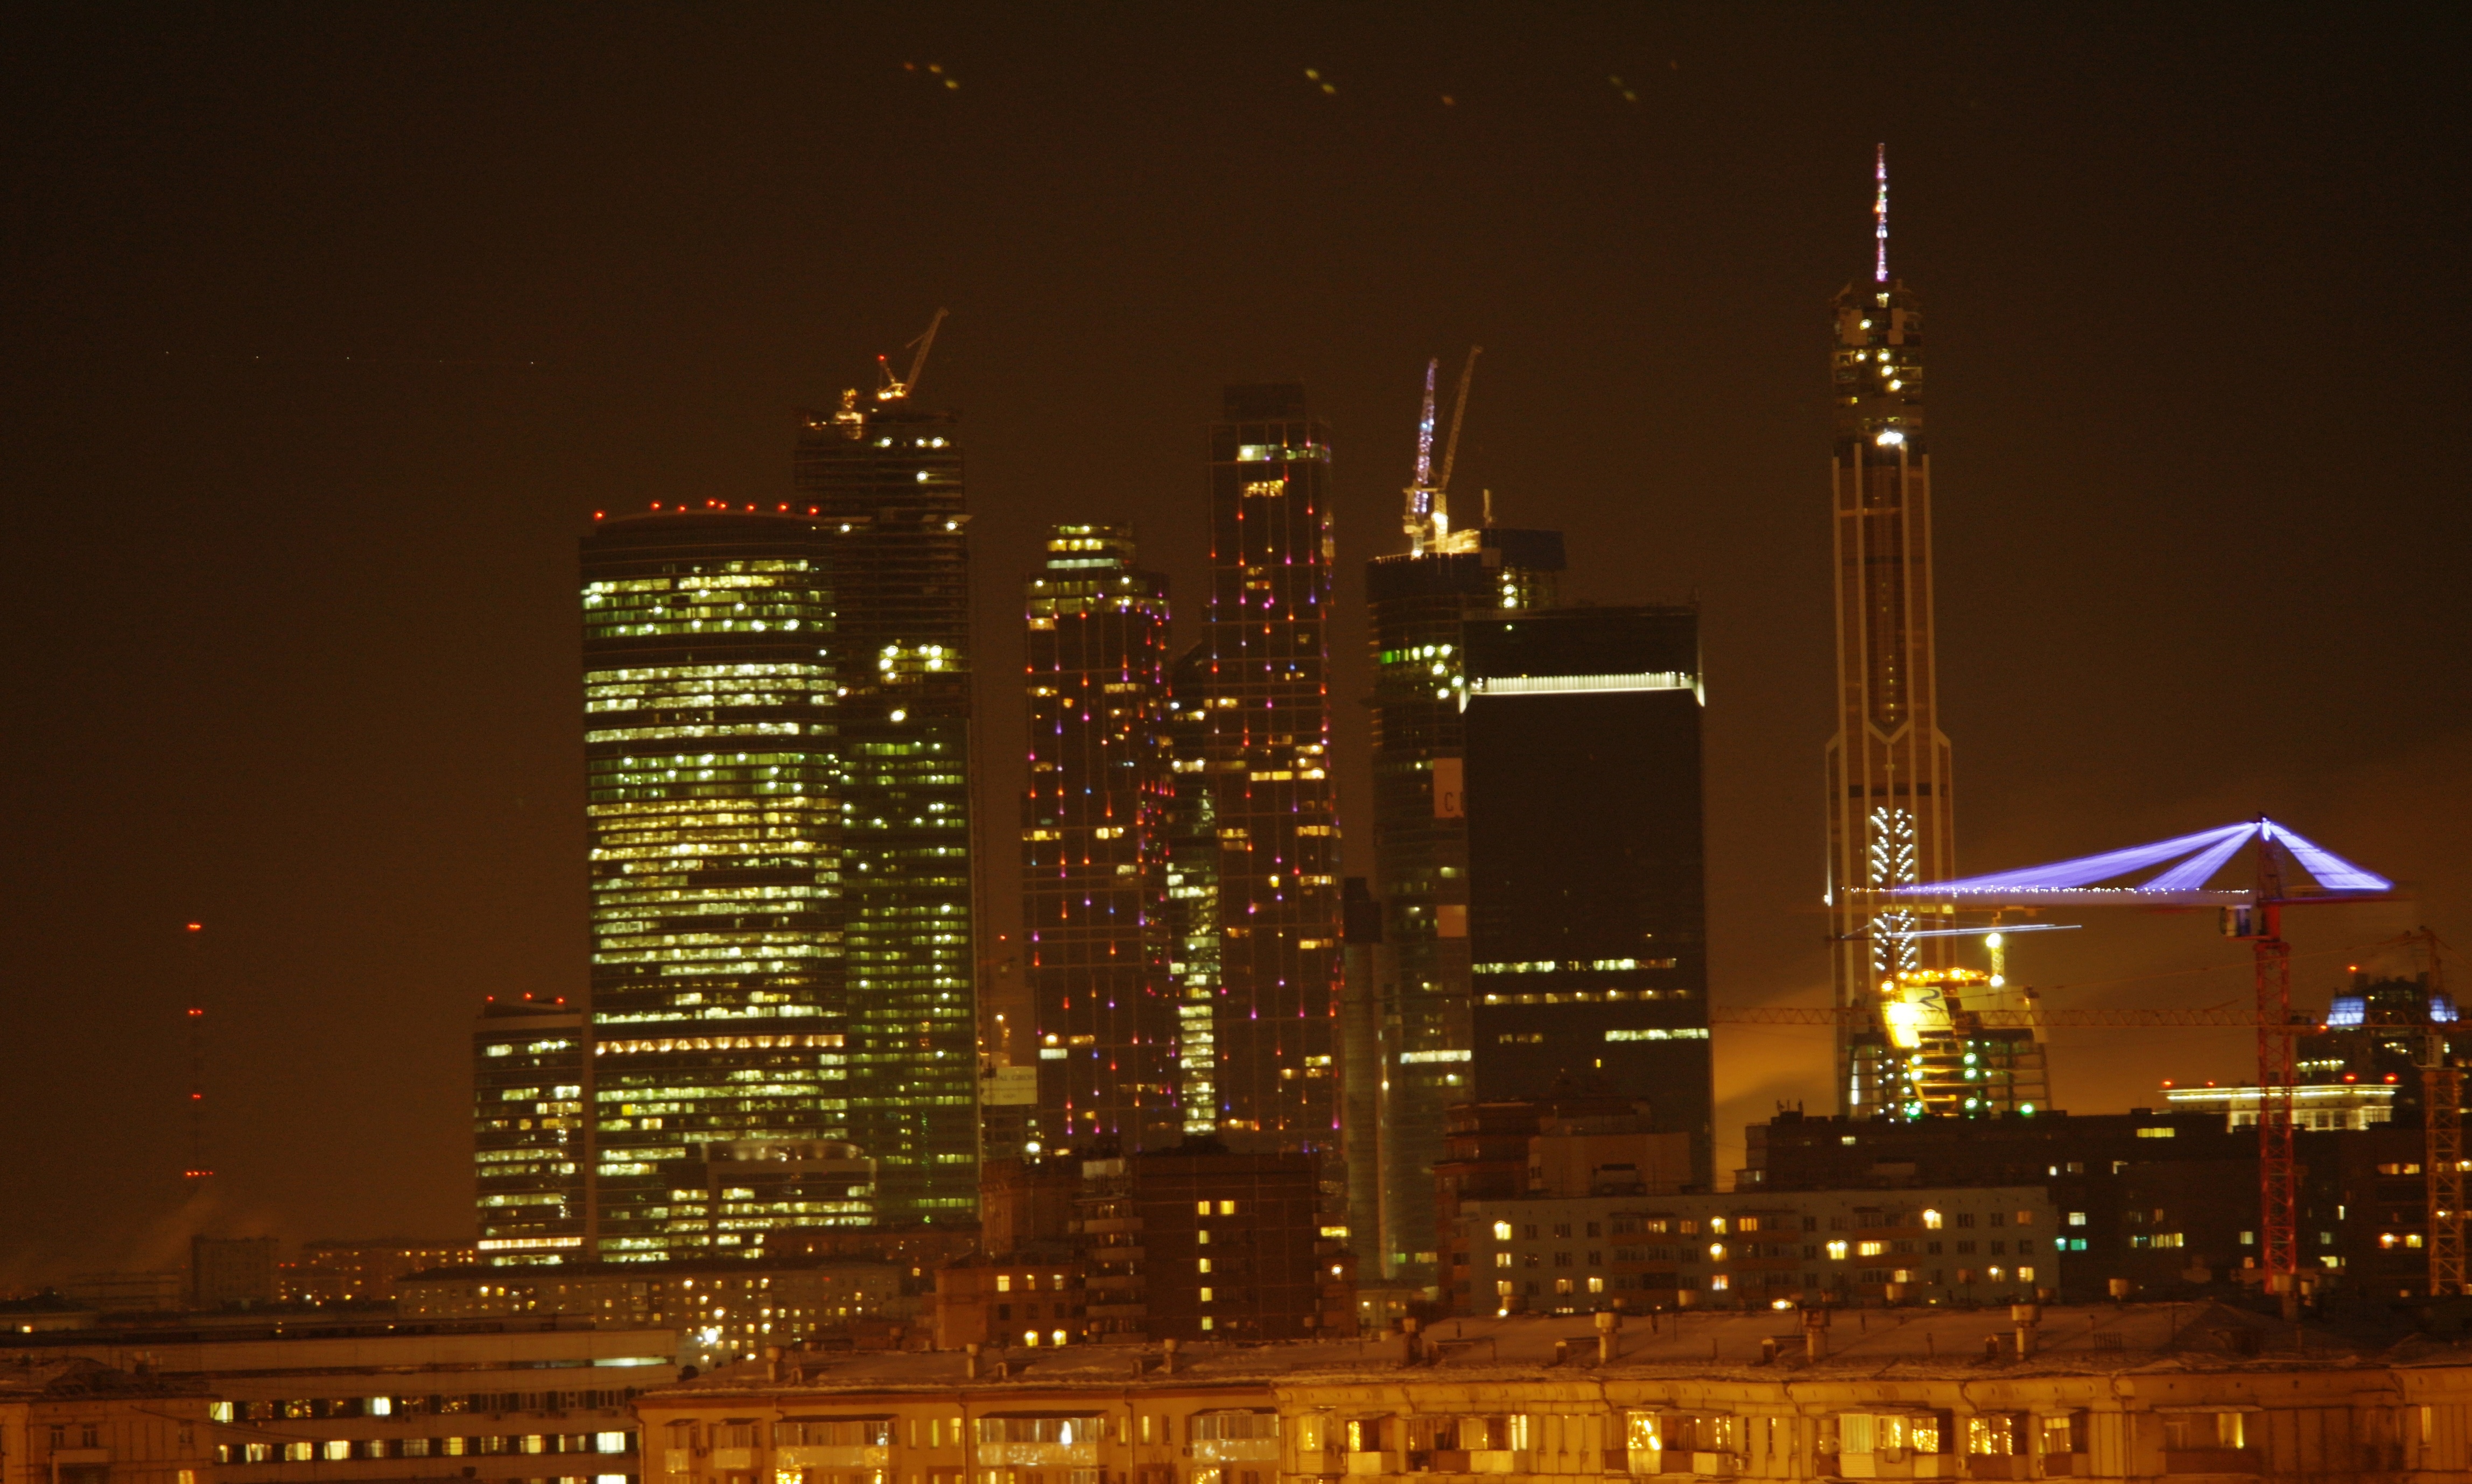
horizon, structure, skyline, night, building, city, skyscraper, cityscape, downtown, dusk, evening, office, landmark, skyscrapers, metropolis, moscow city, megalopolis, office center, human settlement, metropolitan area